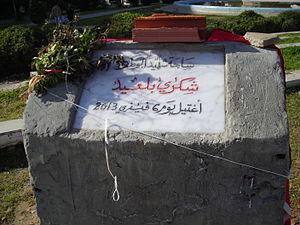
Place Chokri Belaid
Chokri Belaïd, né le 26 novembre 1964 à Djebel Jelloud et assassiné le 6 février 2013 à El Menzah VI, est un homme politique et avocat tunisien. Son assassinat provoque des manifestations violentes et la plus grave crise gouvernementale depuis la révolution de 2011.